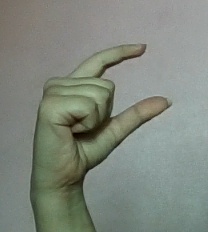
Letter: dal